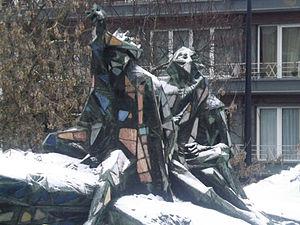
Le cheval Bayard Namur
La Chanson des quatre fils Aymon, également intitulée Chanson de Renaud de Montauban en référence à son personnage principal, est à l'origine une chanson de geste issue du cycle carolingien. Jouée à la cour des seigneurs par les trouvères et les jongleurs, elle est transcrite dans la littérature médiévale à partir du XIIIᵉ siècle. Cette histoire aux thèmes chevaleresques tient son nom de quatre preux nommés Aalard, Renaud, Richard et Guichard, fils du comte Aymon de Dordone. Renaud de Montauban en est le protagoniste, avec l'enchanteur et voleur Maugis, et le cheval-fée Bayard. Le récit raconte le conflit qui oppose les fils Aymon, vassaux de l'empereur Charlemagne, à ce dernier. Renaud tue Bertolai, neveu favori de Charlemagne, lors d'une partie d'échecs. L'empereur des Francs fait raser en représailles la forteresse des fils Aymon, Montessor, dans les Ardennes. Il les poursuit en Gascogne, où ils sont devenus maîtres de la forteresse de Montauban. Les fils Aymon restent loyaux, tandis que leur adversaire use souvent de traîtrise. Il leur tend un piège en les envoyant affronter, désarmés, plusieurs armées durant la bataille de Vaucouleurs.